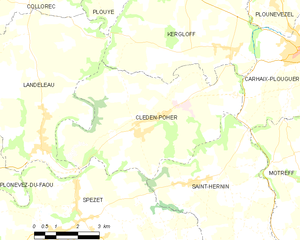
Cléden-Poher [kledɛ̃ pɔεʁ] une commune du département du Finistère, dans la région Bretagne, en France.